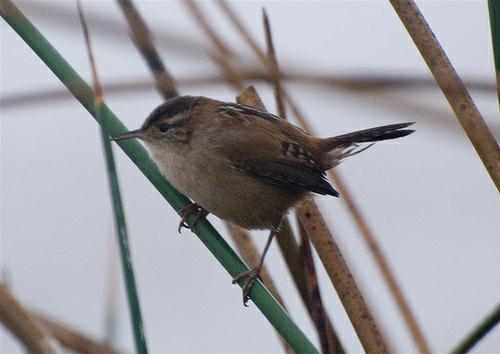
A photo of a marsh wren